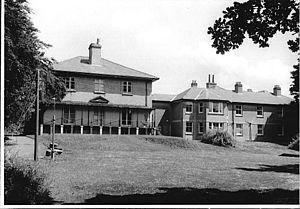
À l'ouest du temps est un roman de science-fiction de l'écrivain britannique John Brunner paru en 1967.